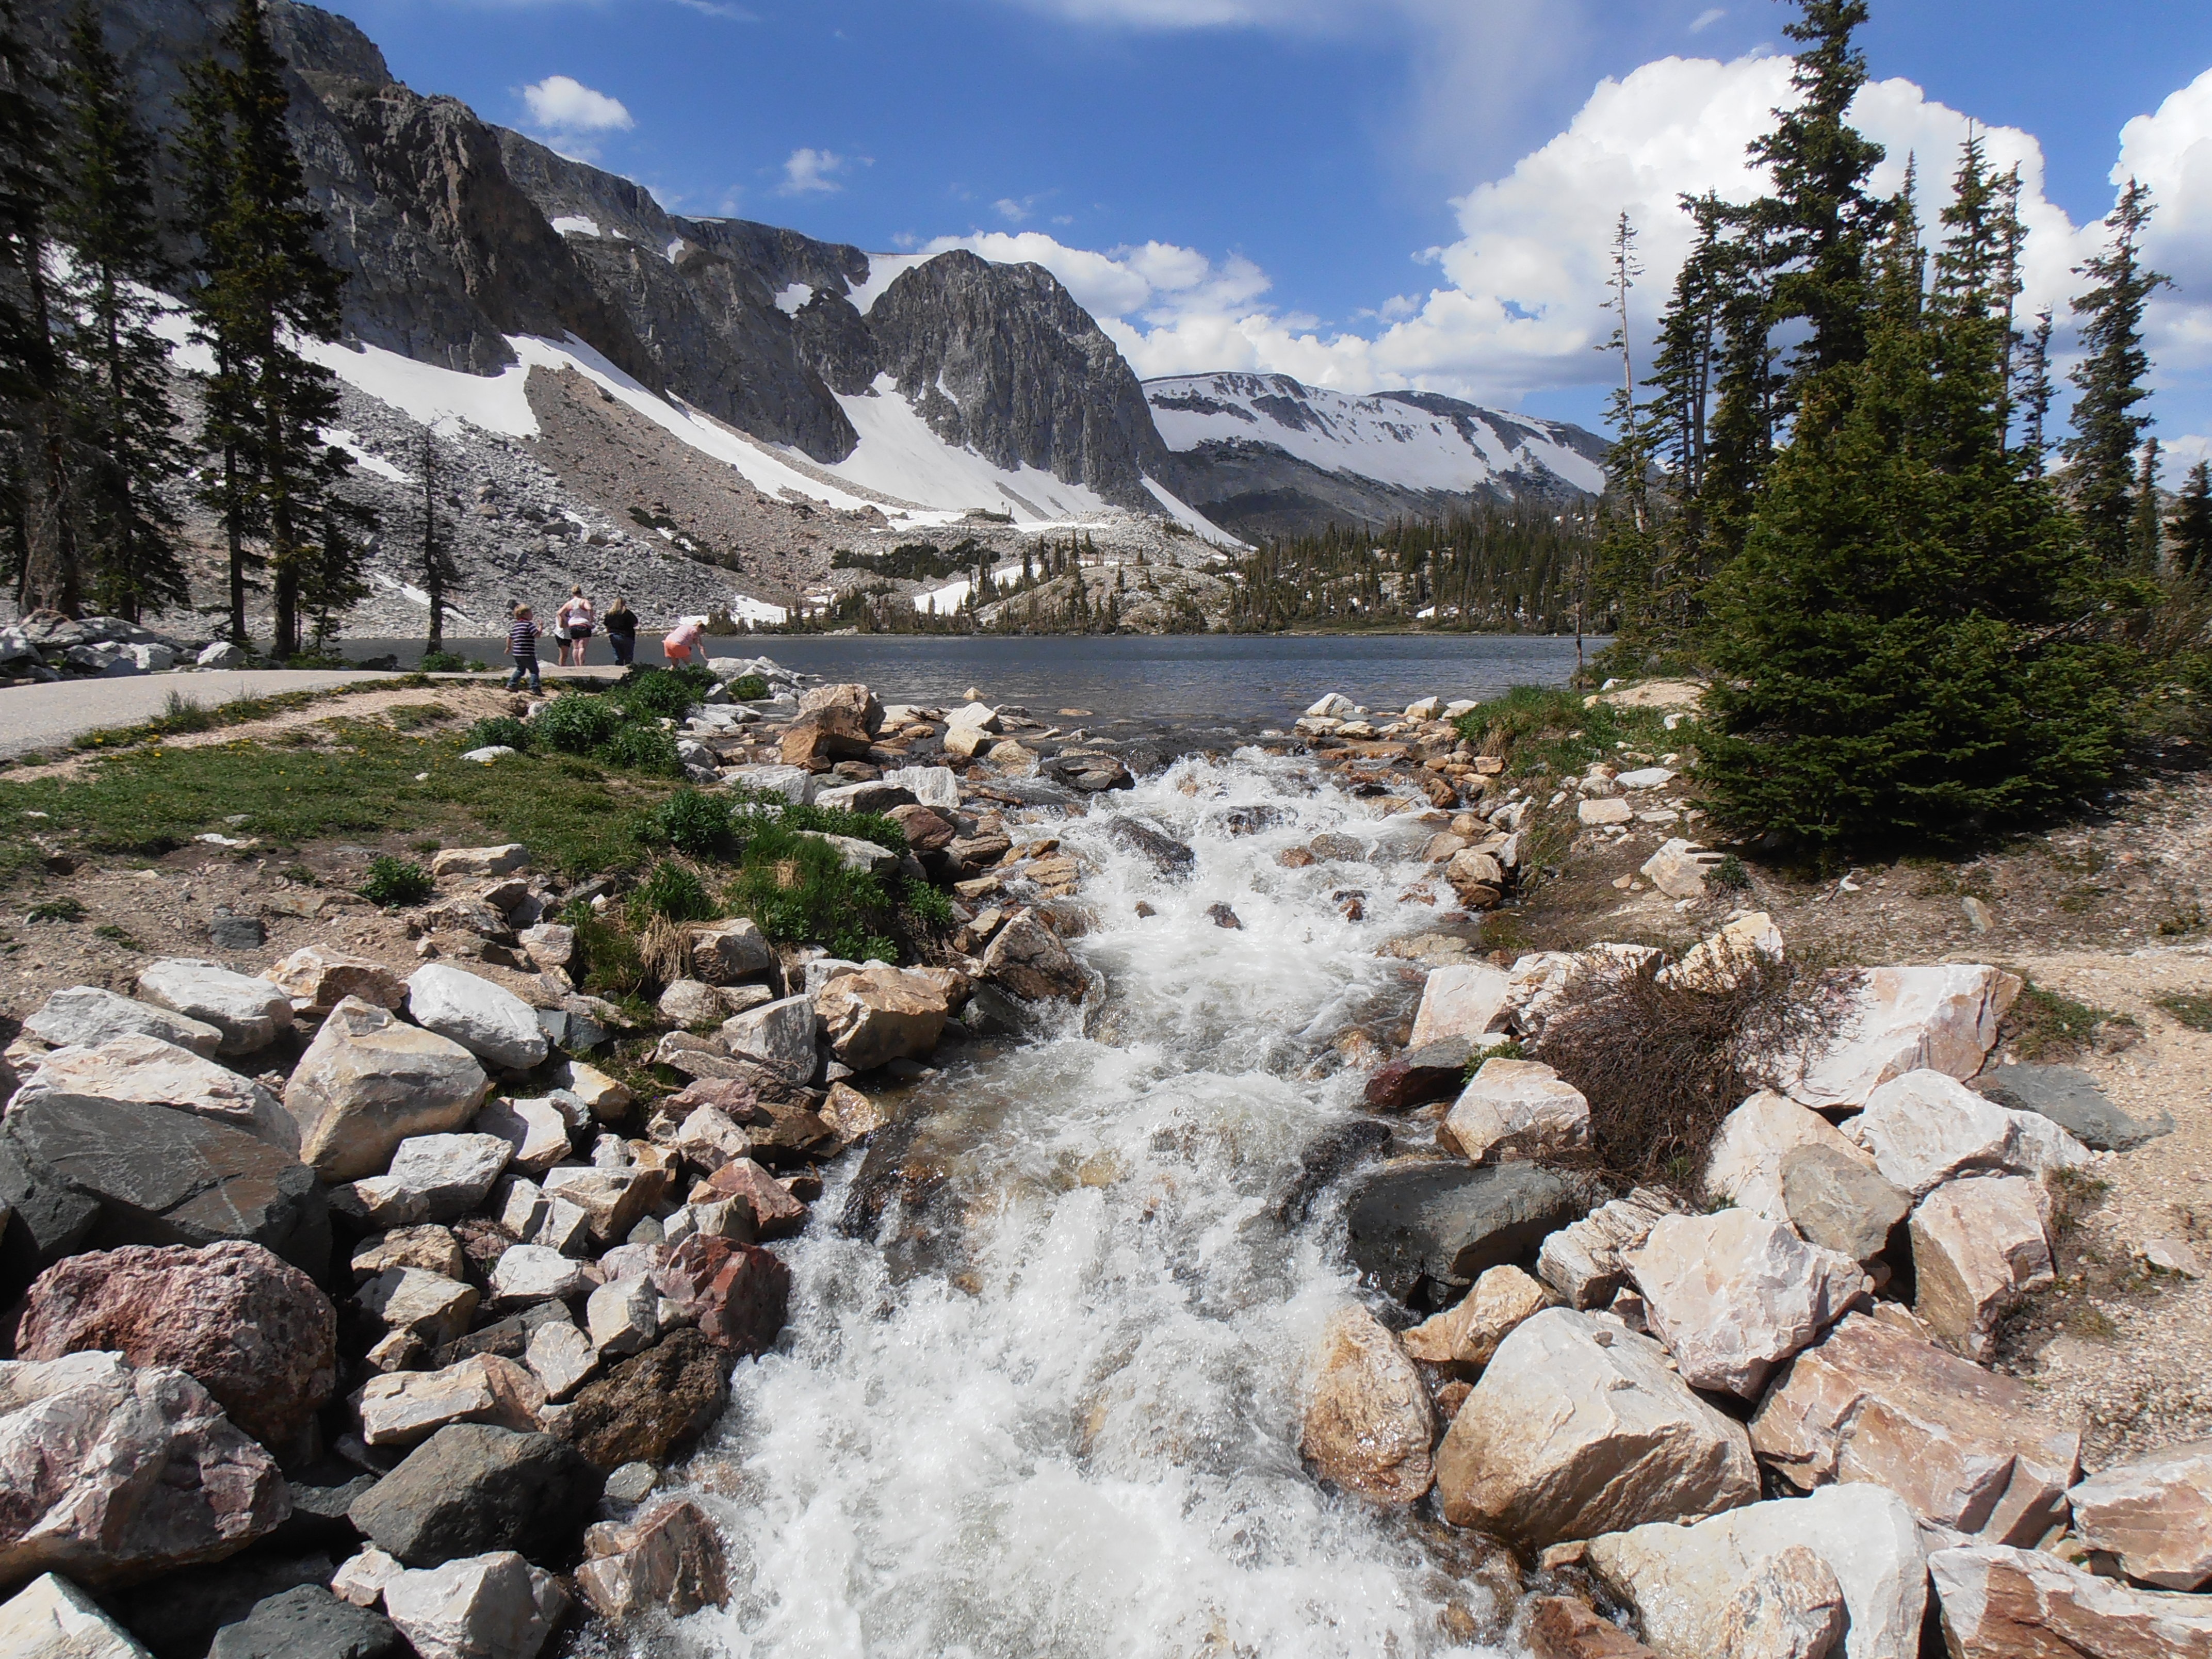
landscape, rock, waterfall, wilderness, walking, mountain, snow, hiking, trail, lake, adventure, river, valley, mountain range, vacation, stream, scenery, rapid, national park, ridge, body of water, geology, alps, backpacking, landform, mountainous landforms, geological phenomenon